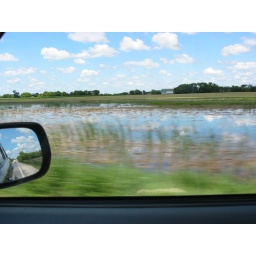
Puffy clouds reflected in standing water.